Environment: real
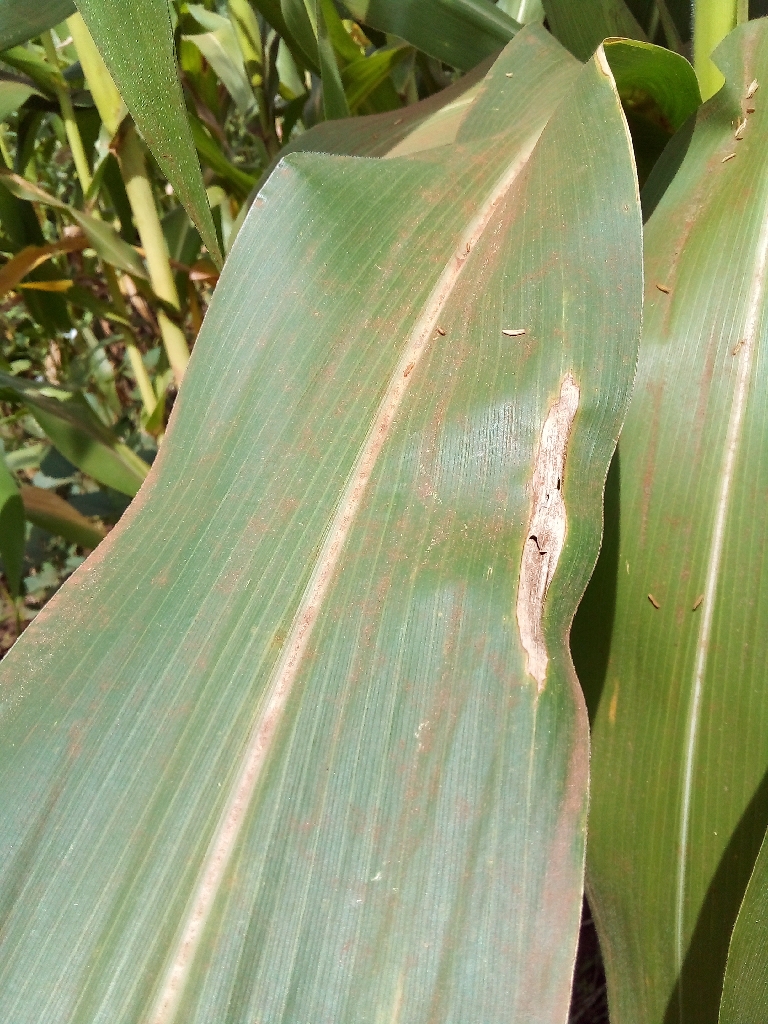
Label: northern_corn_leaf_blight